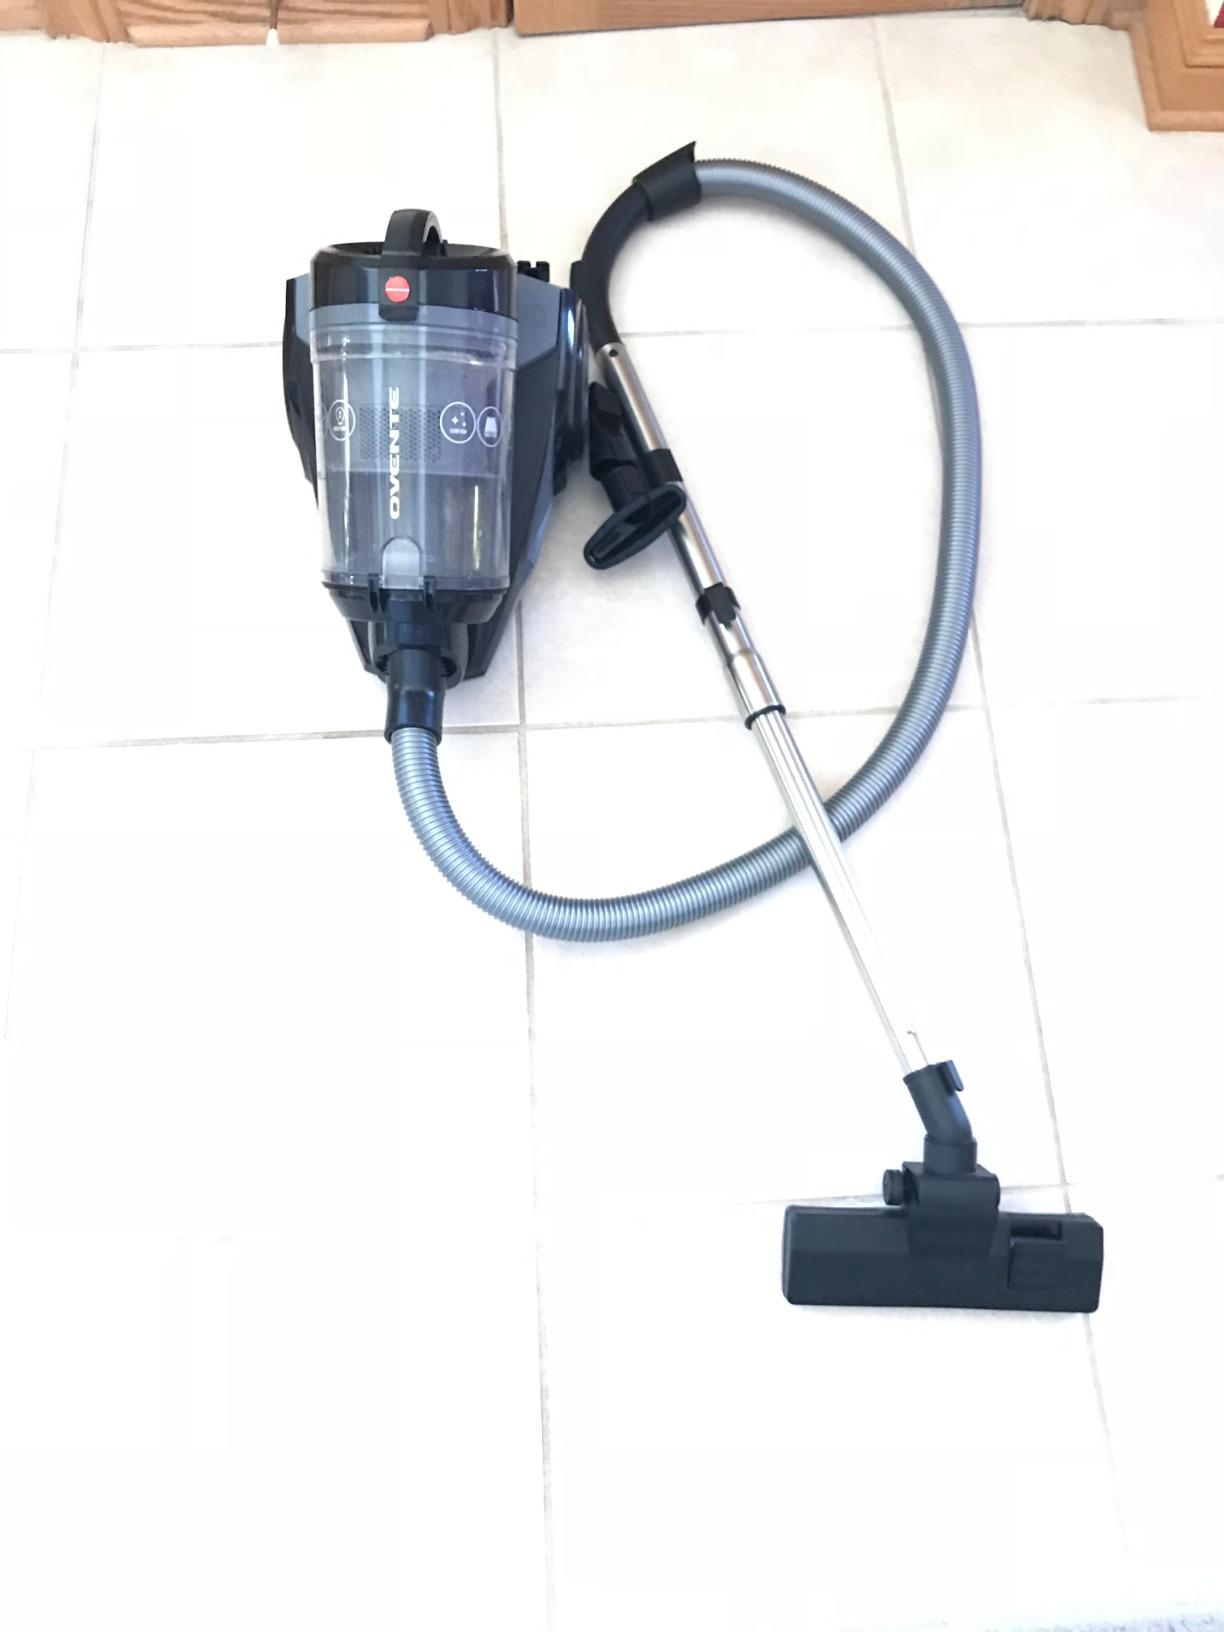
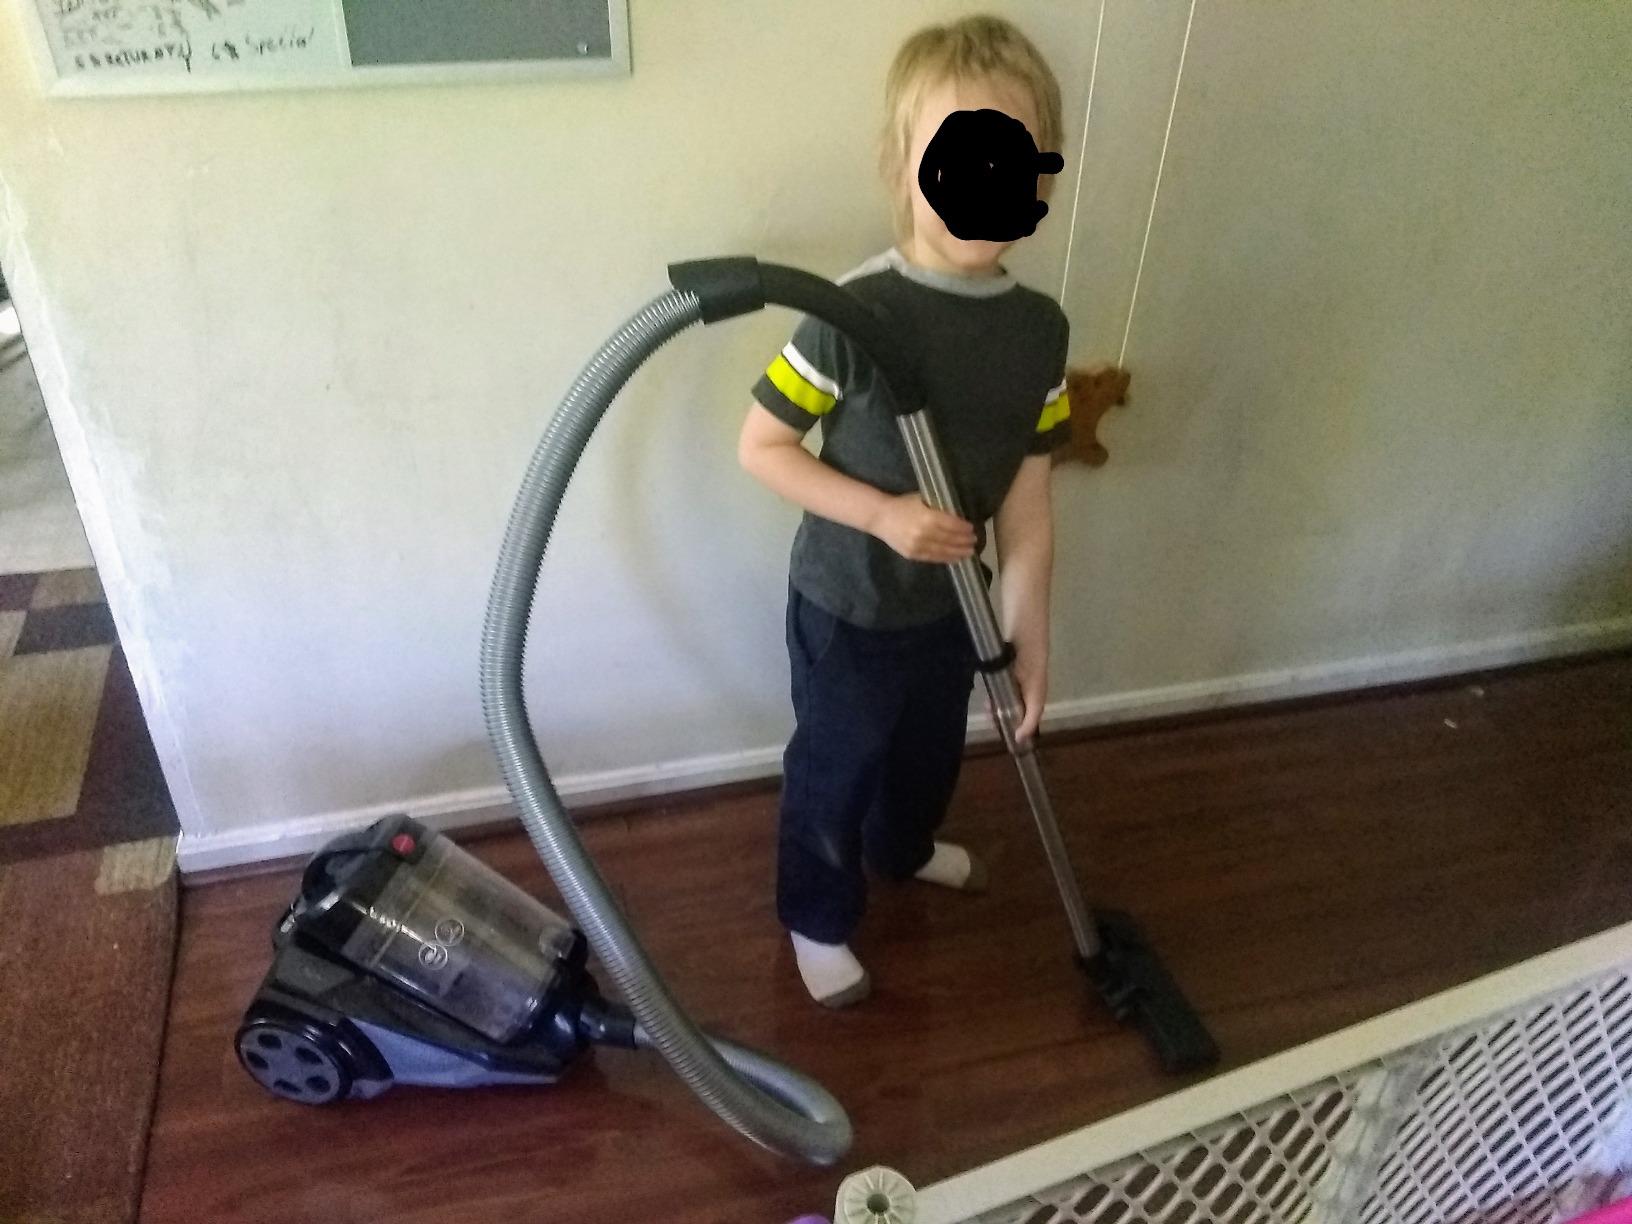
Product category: items_vacuum
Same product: yes